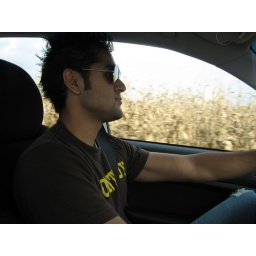
the country boy in his car